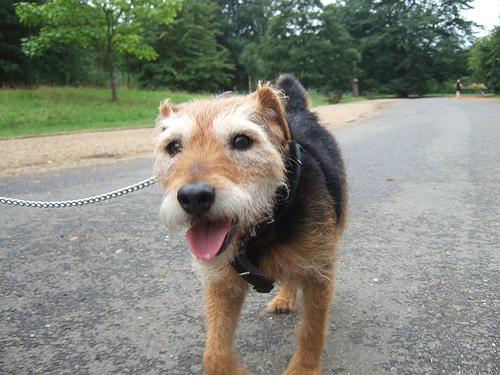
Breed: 216-n000017-Lakeland_terrier